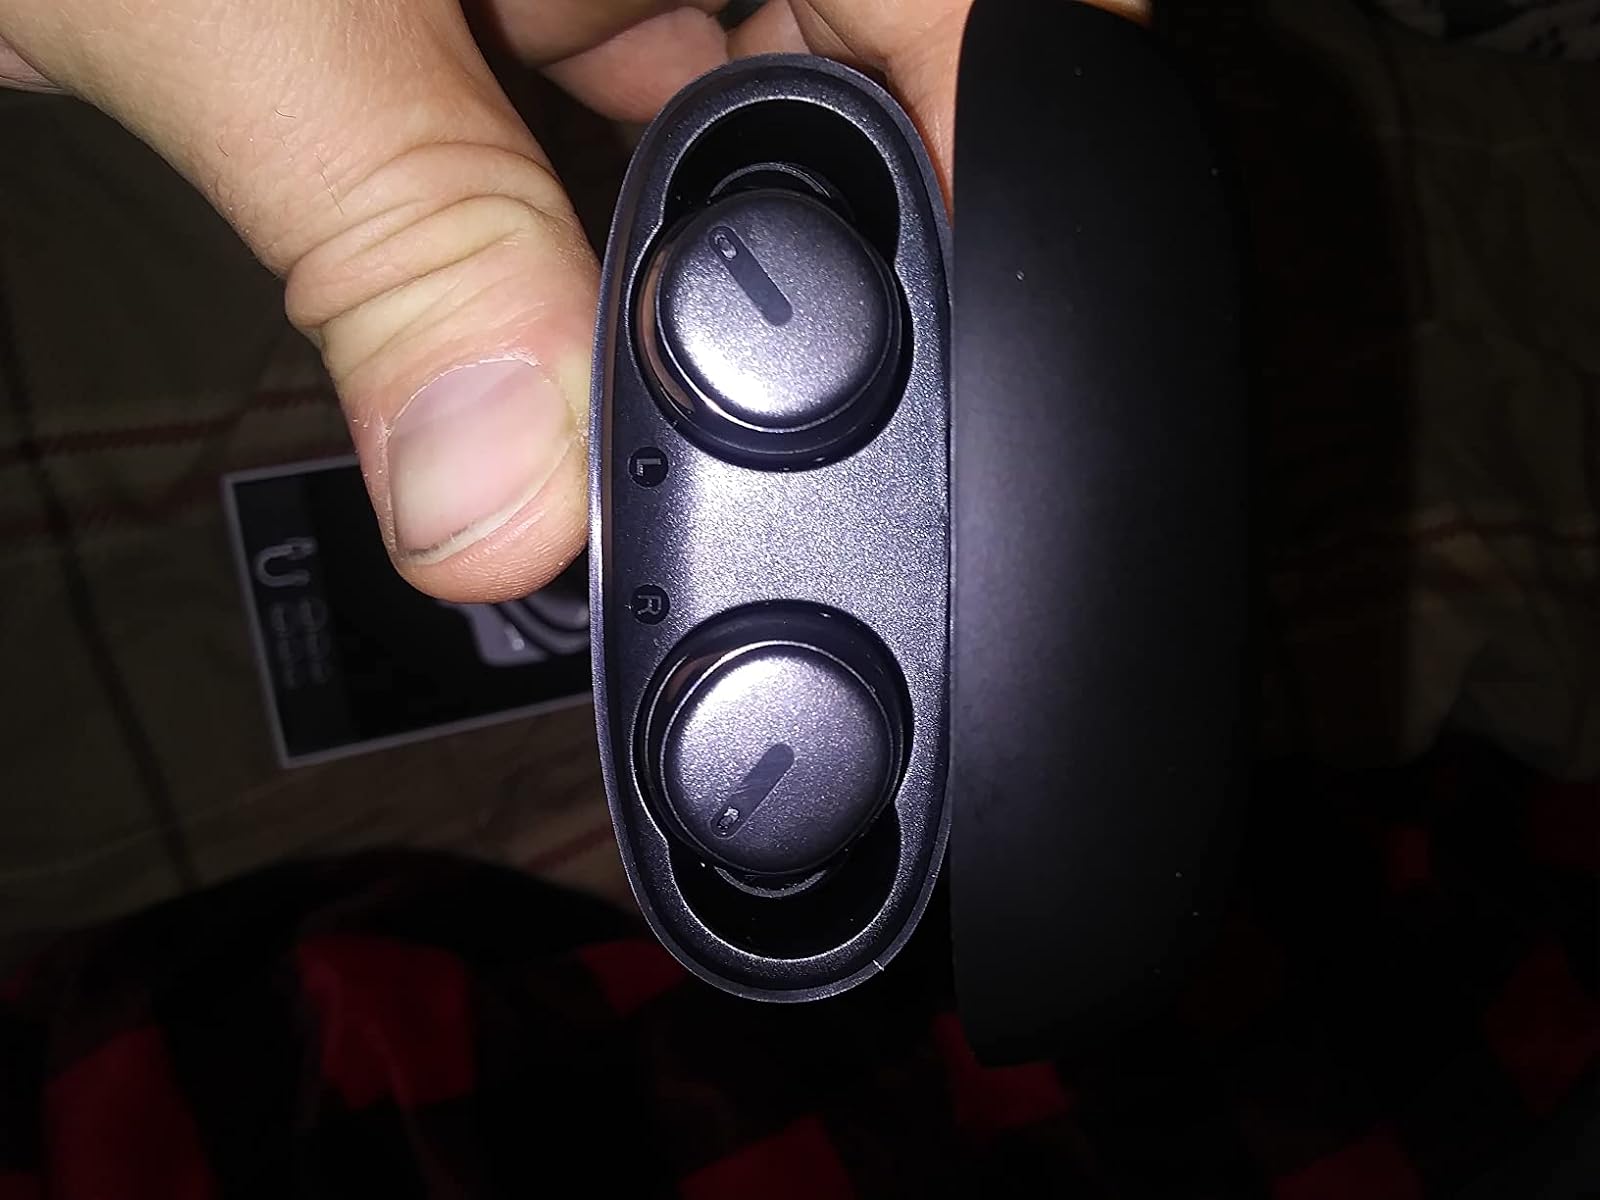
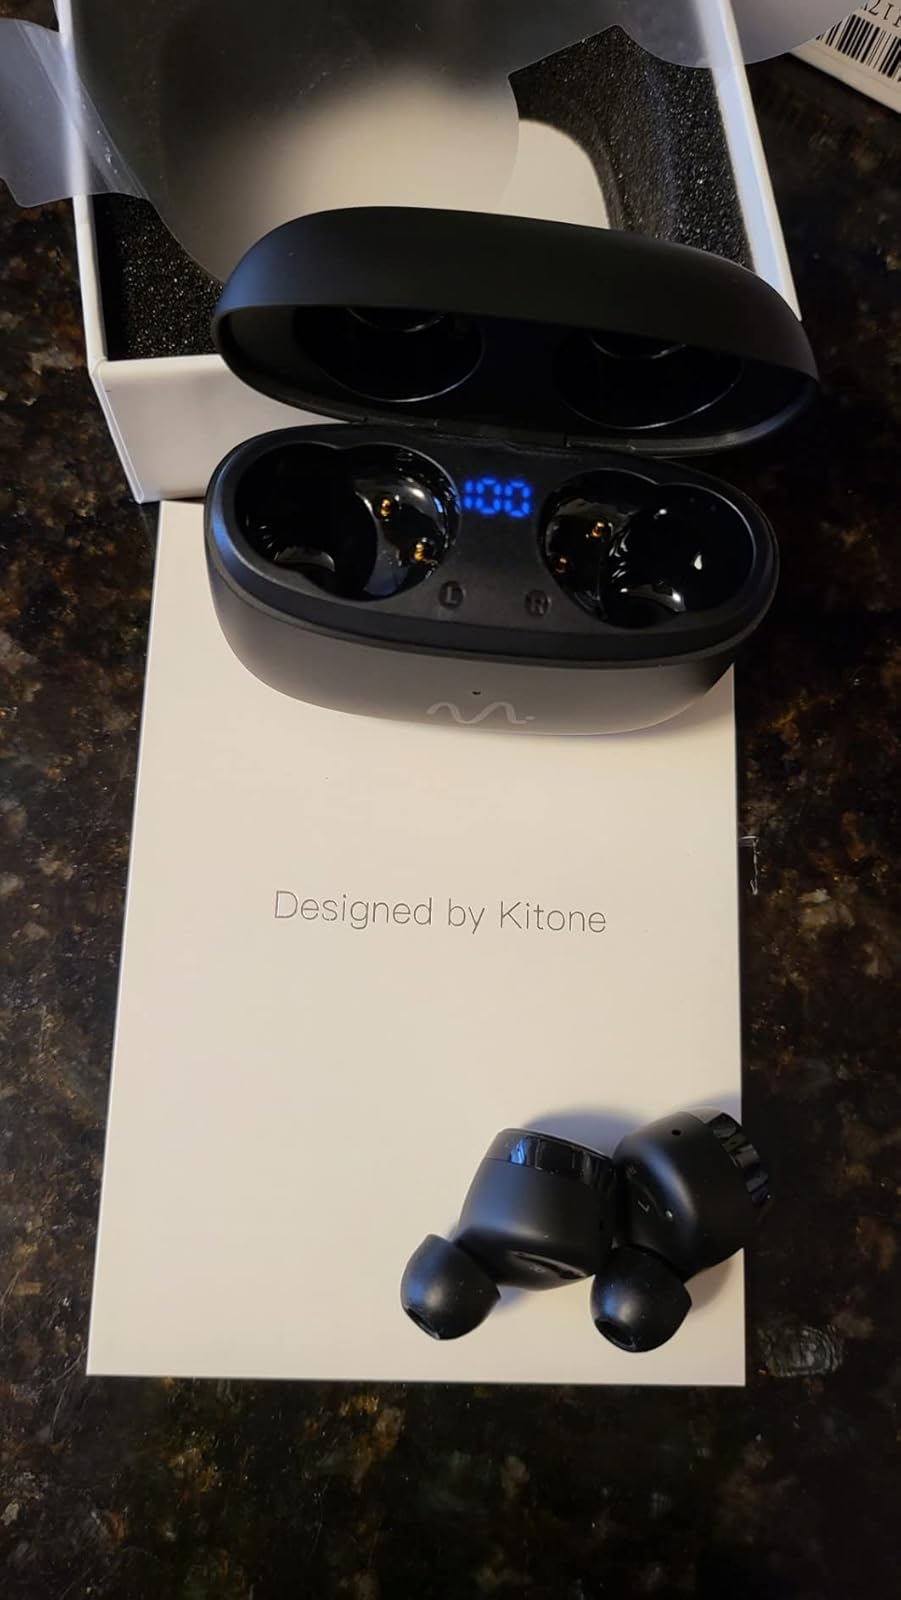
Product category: earbuds
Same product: yes